Subramaniya Swamy Temple, Tiruttani

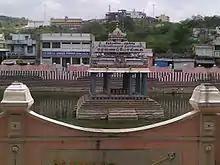
Temple Tank

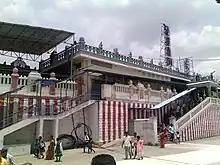

The Subramaniya Swamy Temple or Murugan Temple is a Hindu temple, on the hill of Tiruttani, Tiruvallur district, Tamil Nadu, India, dedicated to Murugan. The hill has 365 steps indicating 365 days of the year. It is fifth among the six abodes of Murugan (Arupadai Vidu) The other five are Palani Murugan Temple, Swamimalai Murugan Temple, Thiruchendur Murugan Temple, Thiruparankundram and Pazhamudircholai Murugan Temple. Tiruttani is from Chennai. It is the only adobe located within the Greater Chennai Metropolitan Area limit. During the Sangam era, Tiruttani was known as Kundruthoradal. After killing the asura Tarakasura in Tiruchendur, he came here to subside his anger, so Surasamharam is not conducted here.